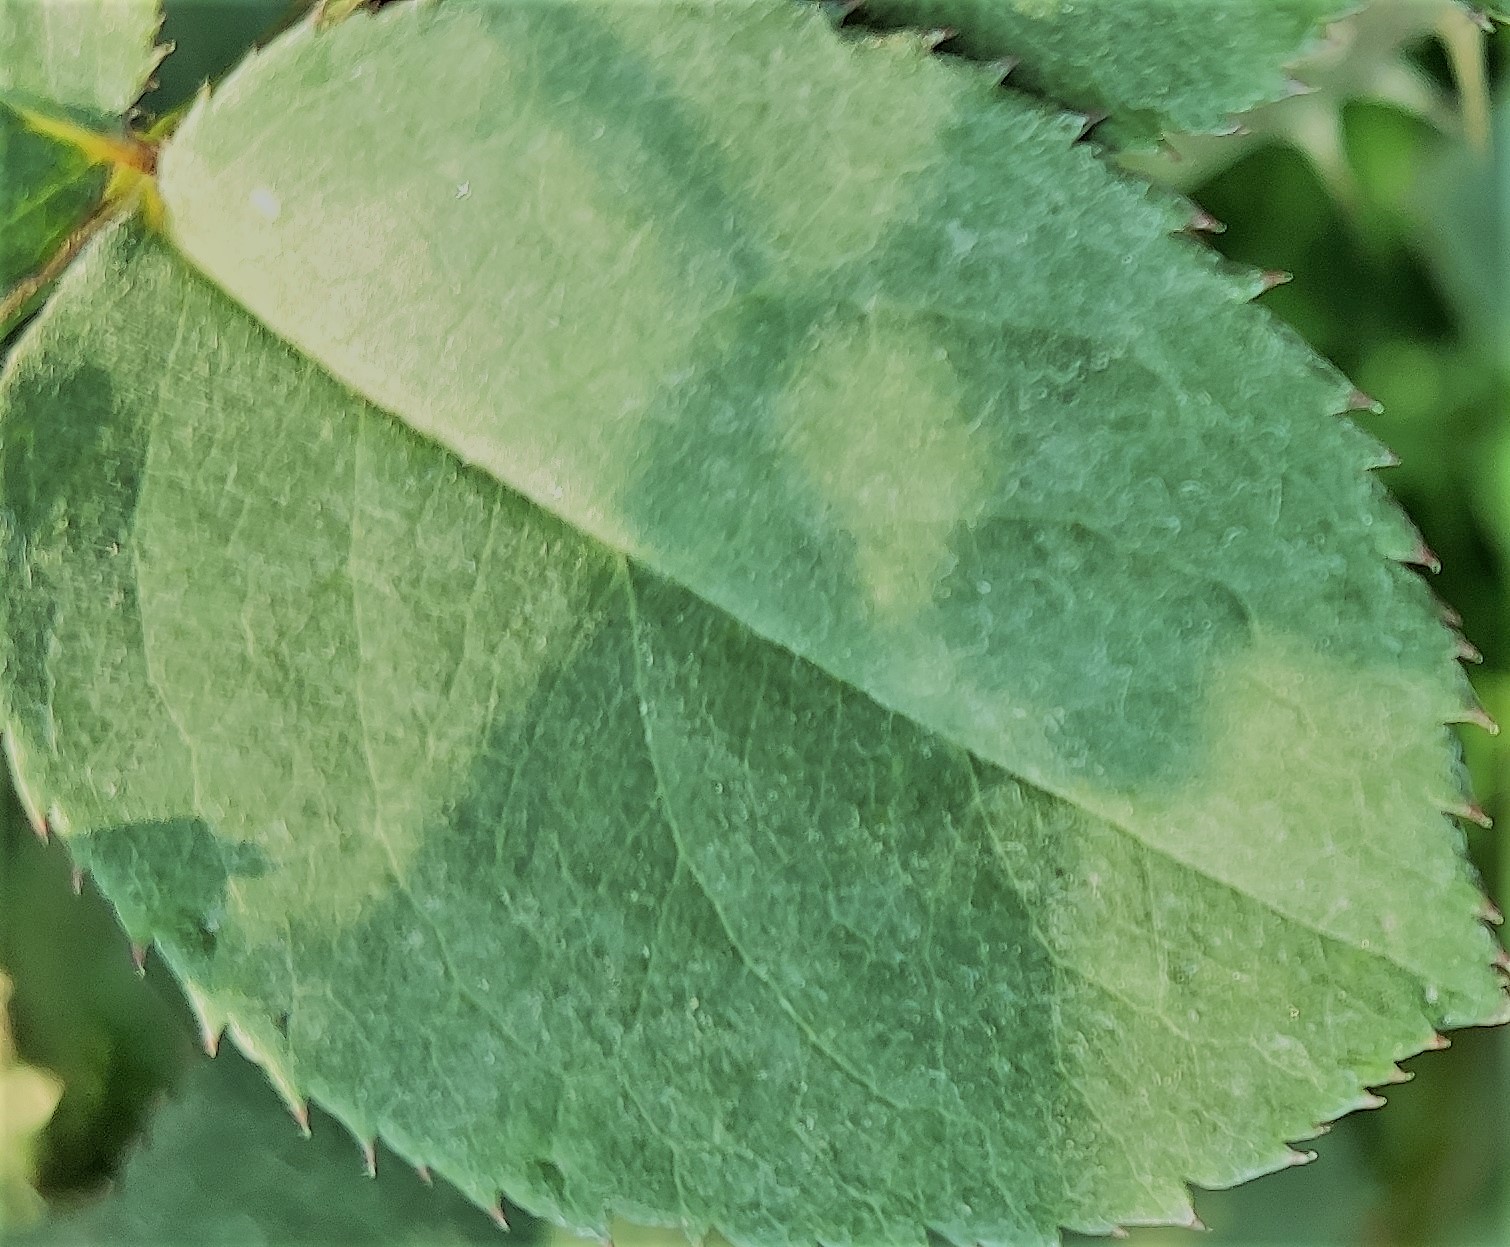
Label: Fresh Leaf